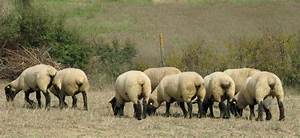
Label: pecora